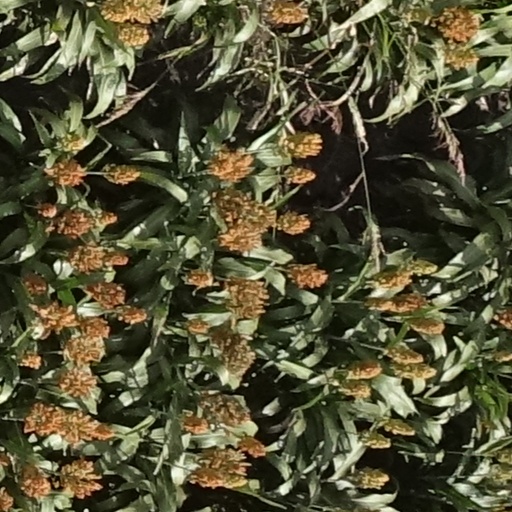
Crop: sorghum